Antonella Della Porta

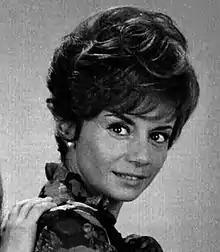
Antonella Della Porta

Antonella Della Porta (August 18, 1927 Reggio Calabria, Italy – July 16, 2002 Rome, Italy) was an Italian actress active in cinema and television in the early 1960s and the second half of the 1970s.